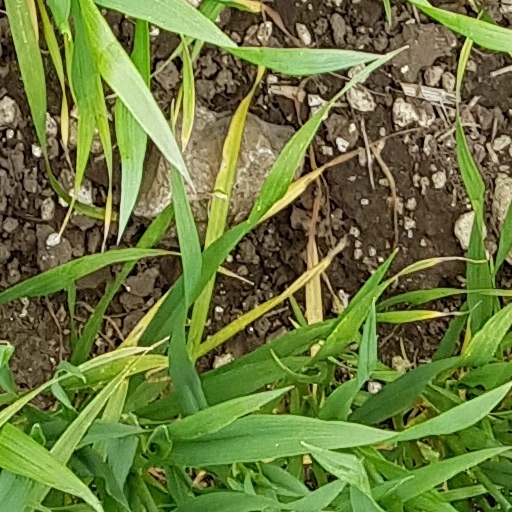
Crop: wheat